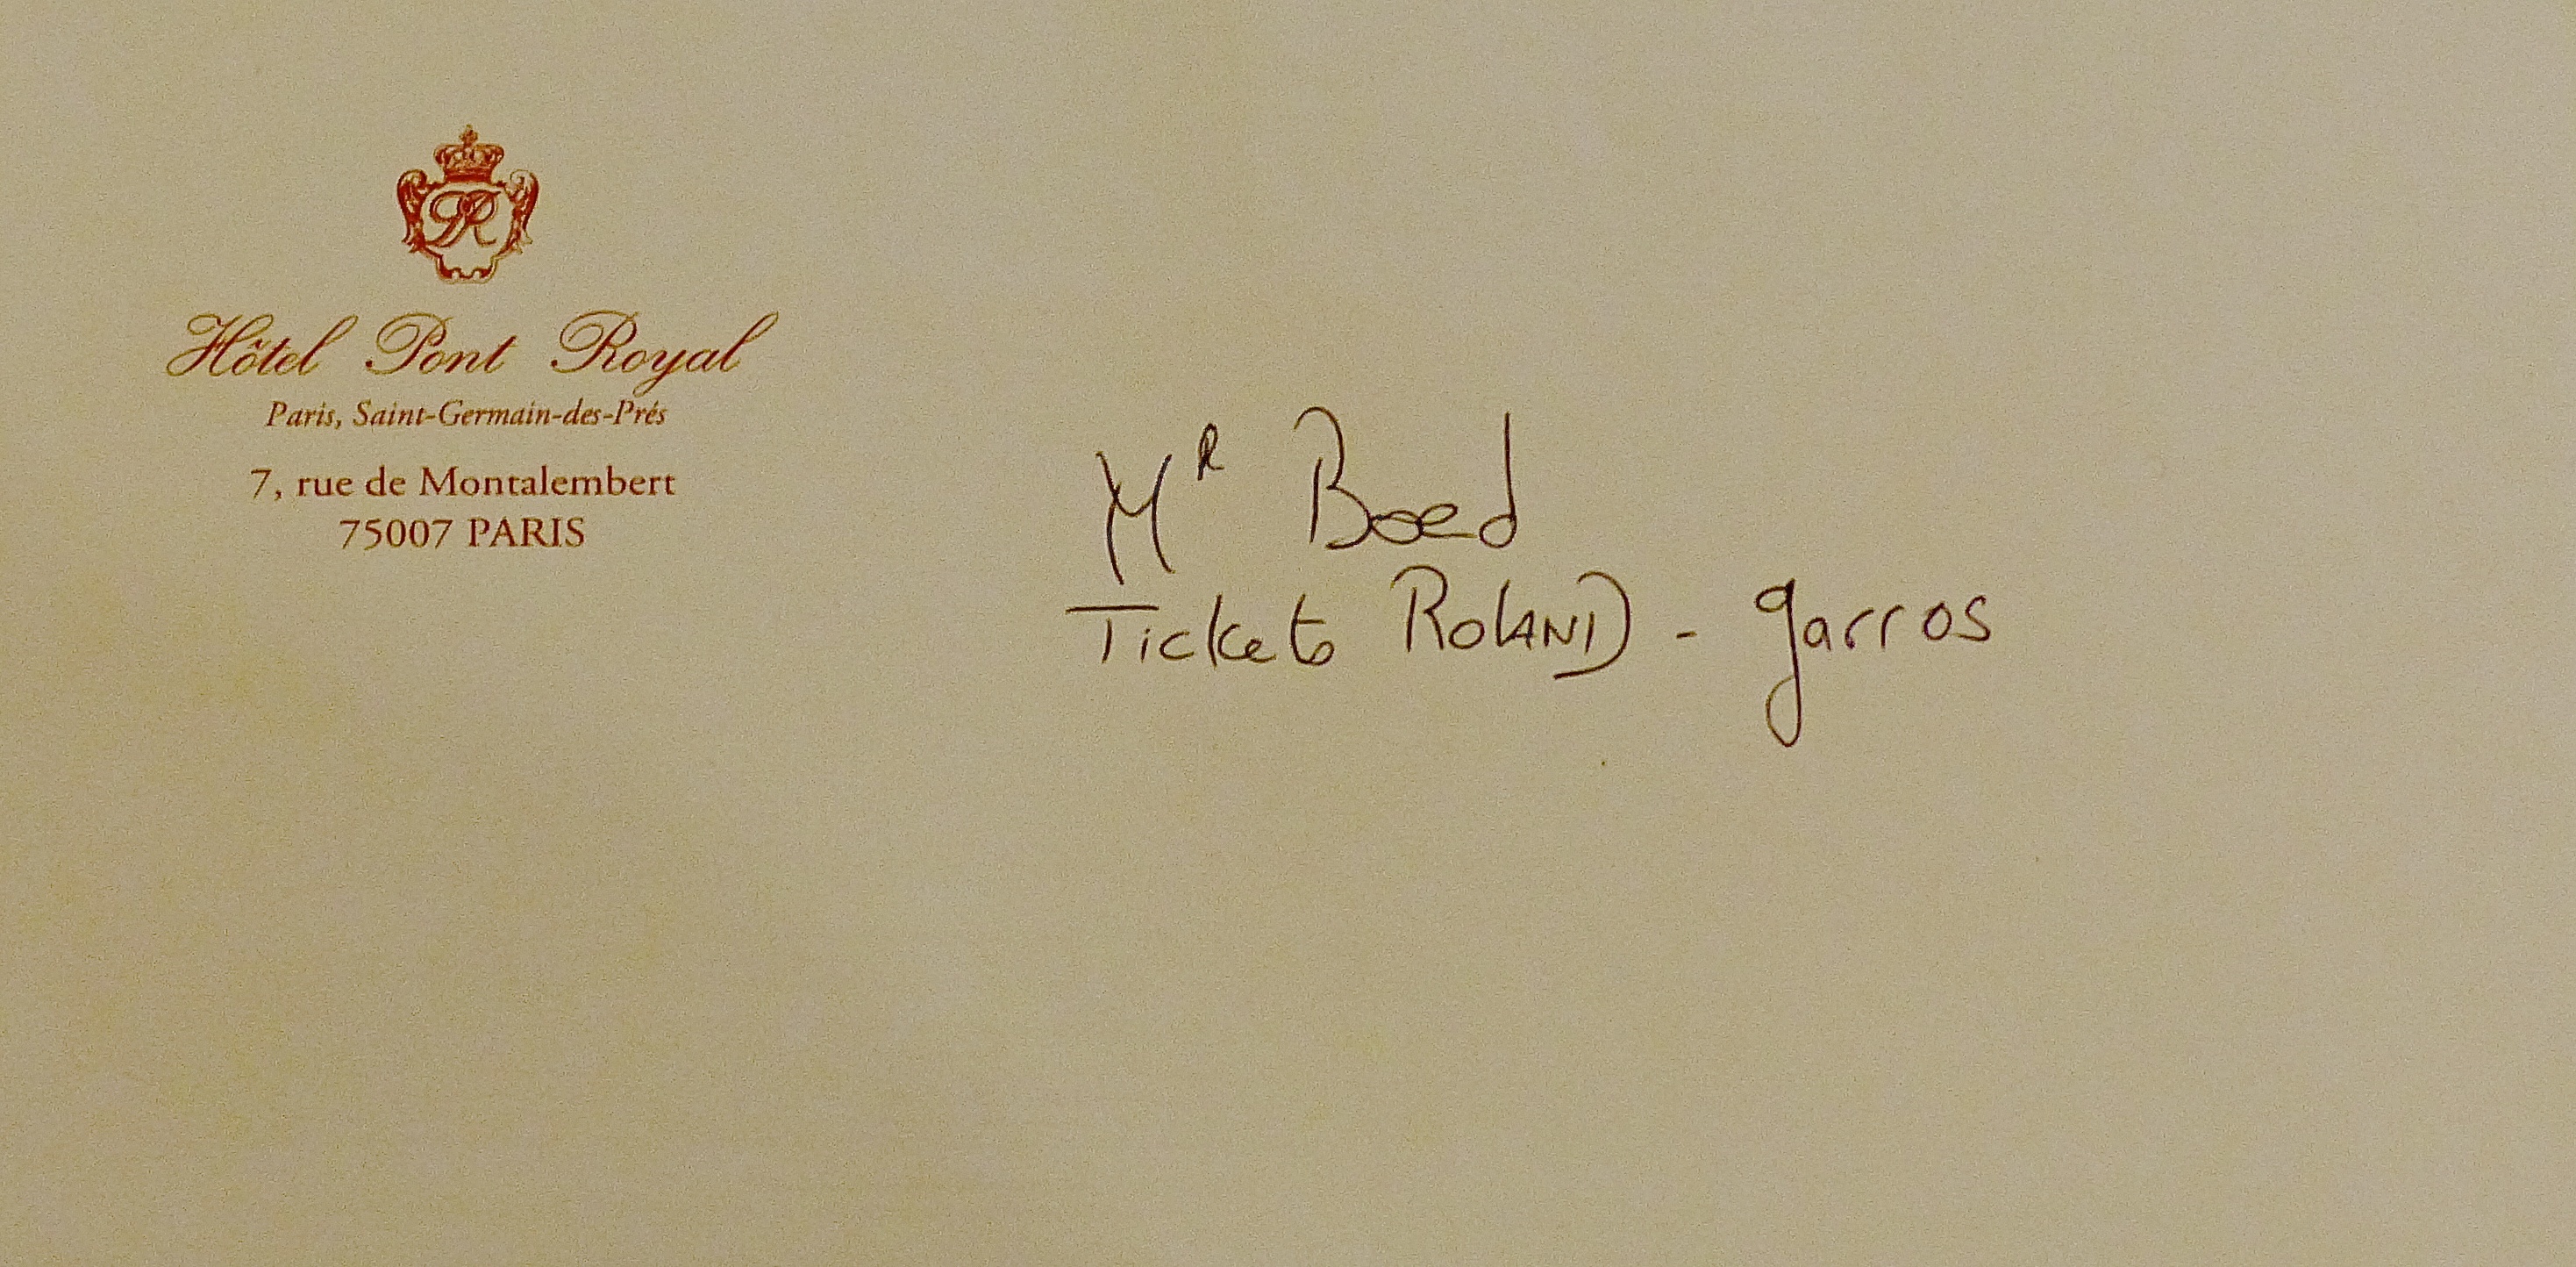
writing, france, line, font, 2013, tennis, rolandgarros, sketch, drawing, text, handwriting, calligraphy, document, shape, frenchopen